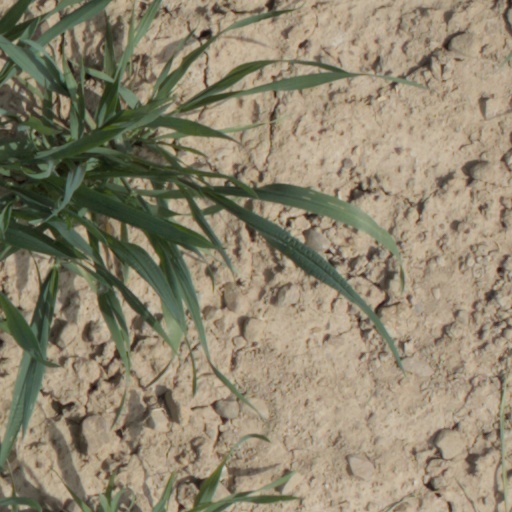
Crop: wheat